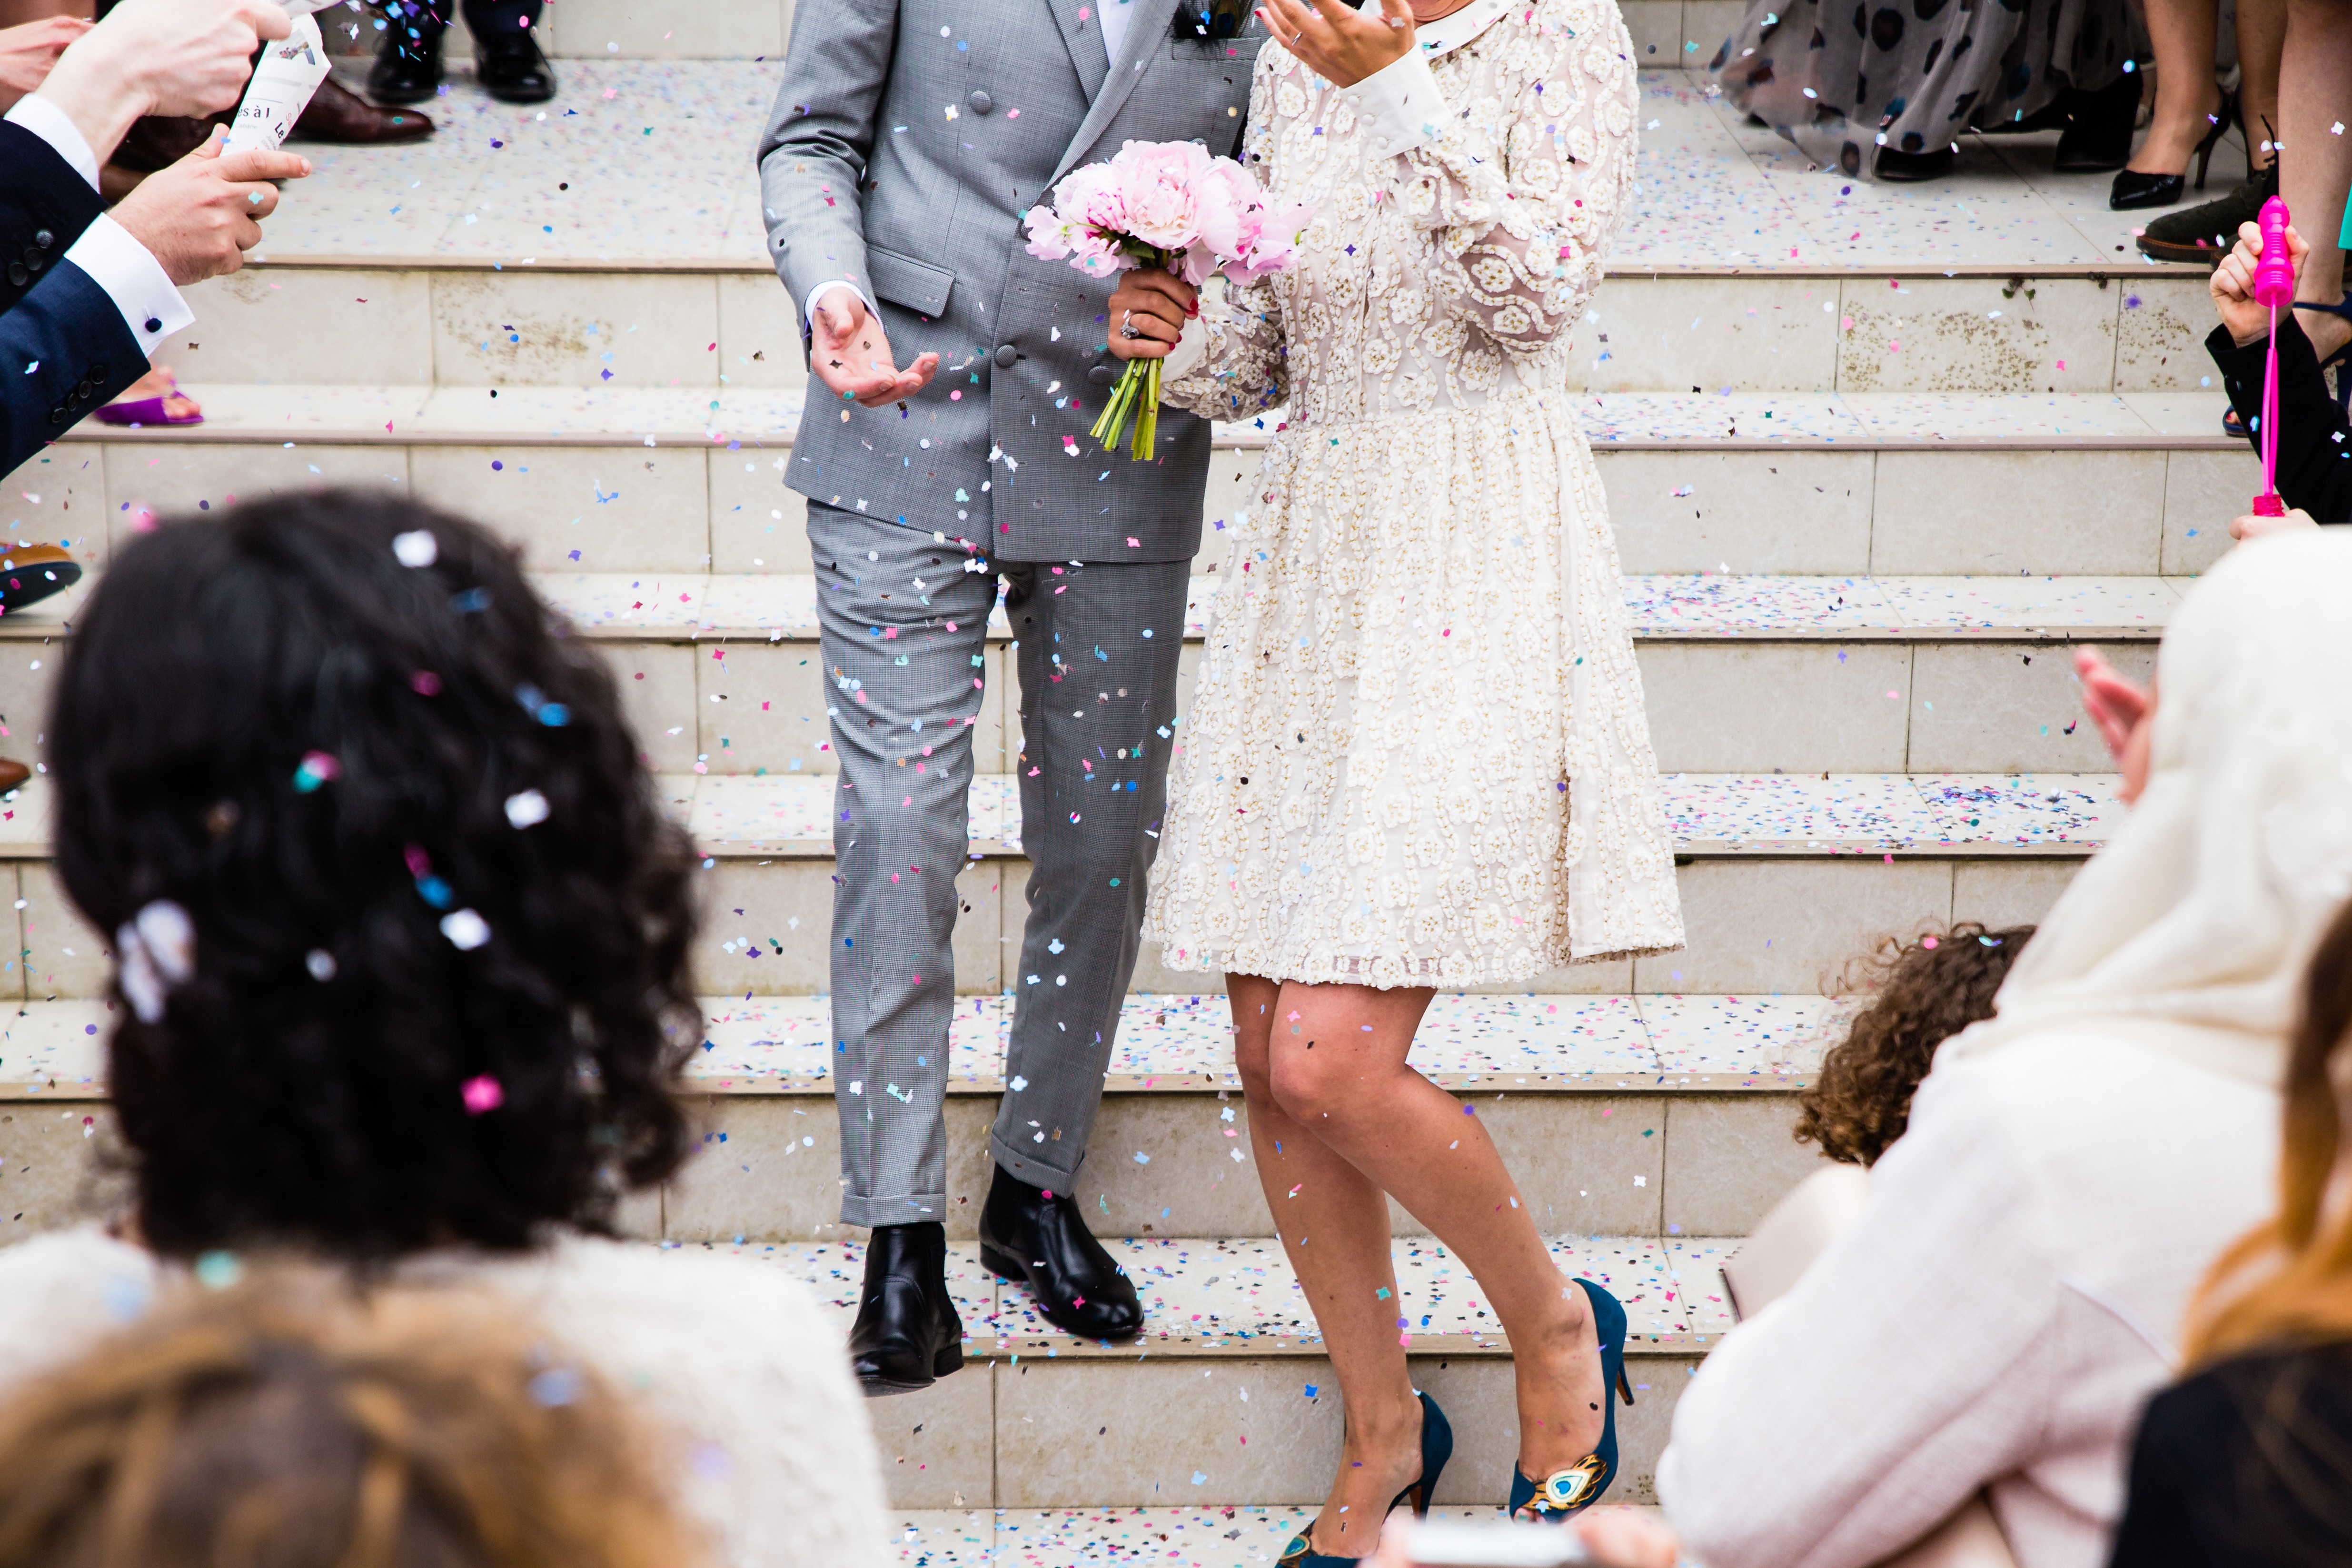
person, bouquet, spring, fashion, wedding, bride, marriage, ceremony, dress, happy, happiness